Emmett Paige Jr.

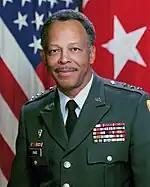
Lt. Gen. Paige in 1988

On 15 May 1984, Paige was nominated for promotion to lieutenant general. The nomination was confirmed by voice vote of the Senate on 24 May 1984. He was assigned to command Army Information Systems Command and Fort Huachuca until his retirement on 1 August 1988.